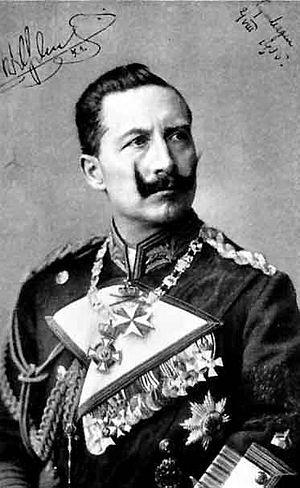
La caserne Barbot, Bayern Kaserne à l’origine, est une ancienne caserne d’infanterie construite pendant l’annexion allemande à Metz. Elle fait alors partie d’un vaste ensemble de casernes, appelé Prinz-Friedrich-Karl Kaserne.